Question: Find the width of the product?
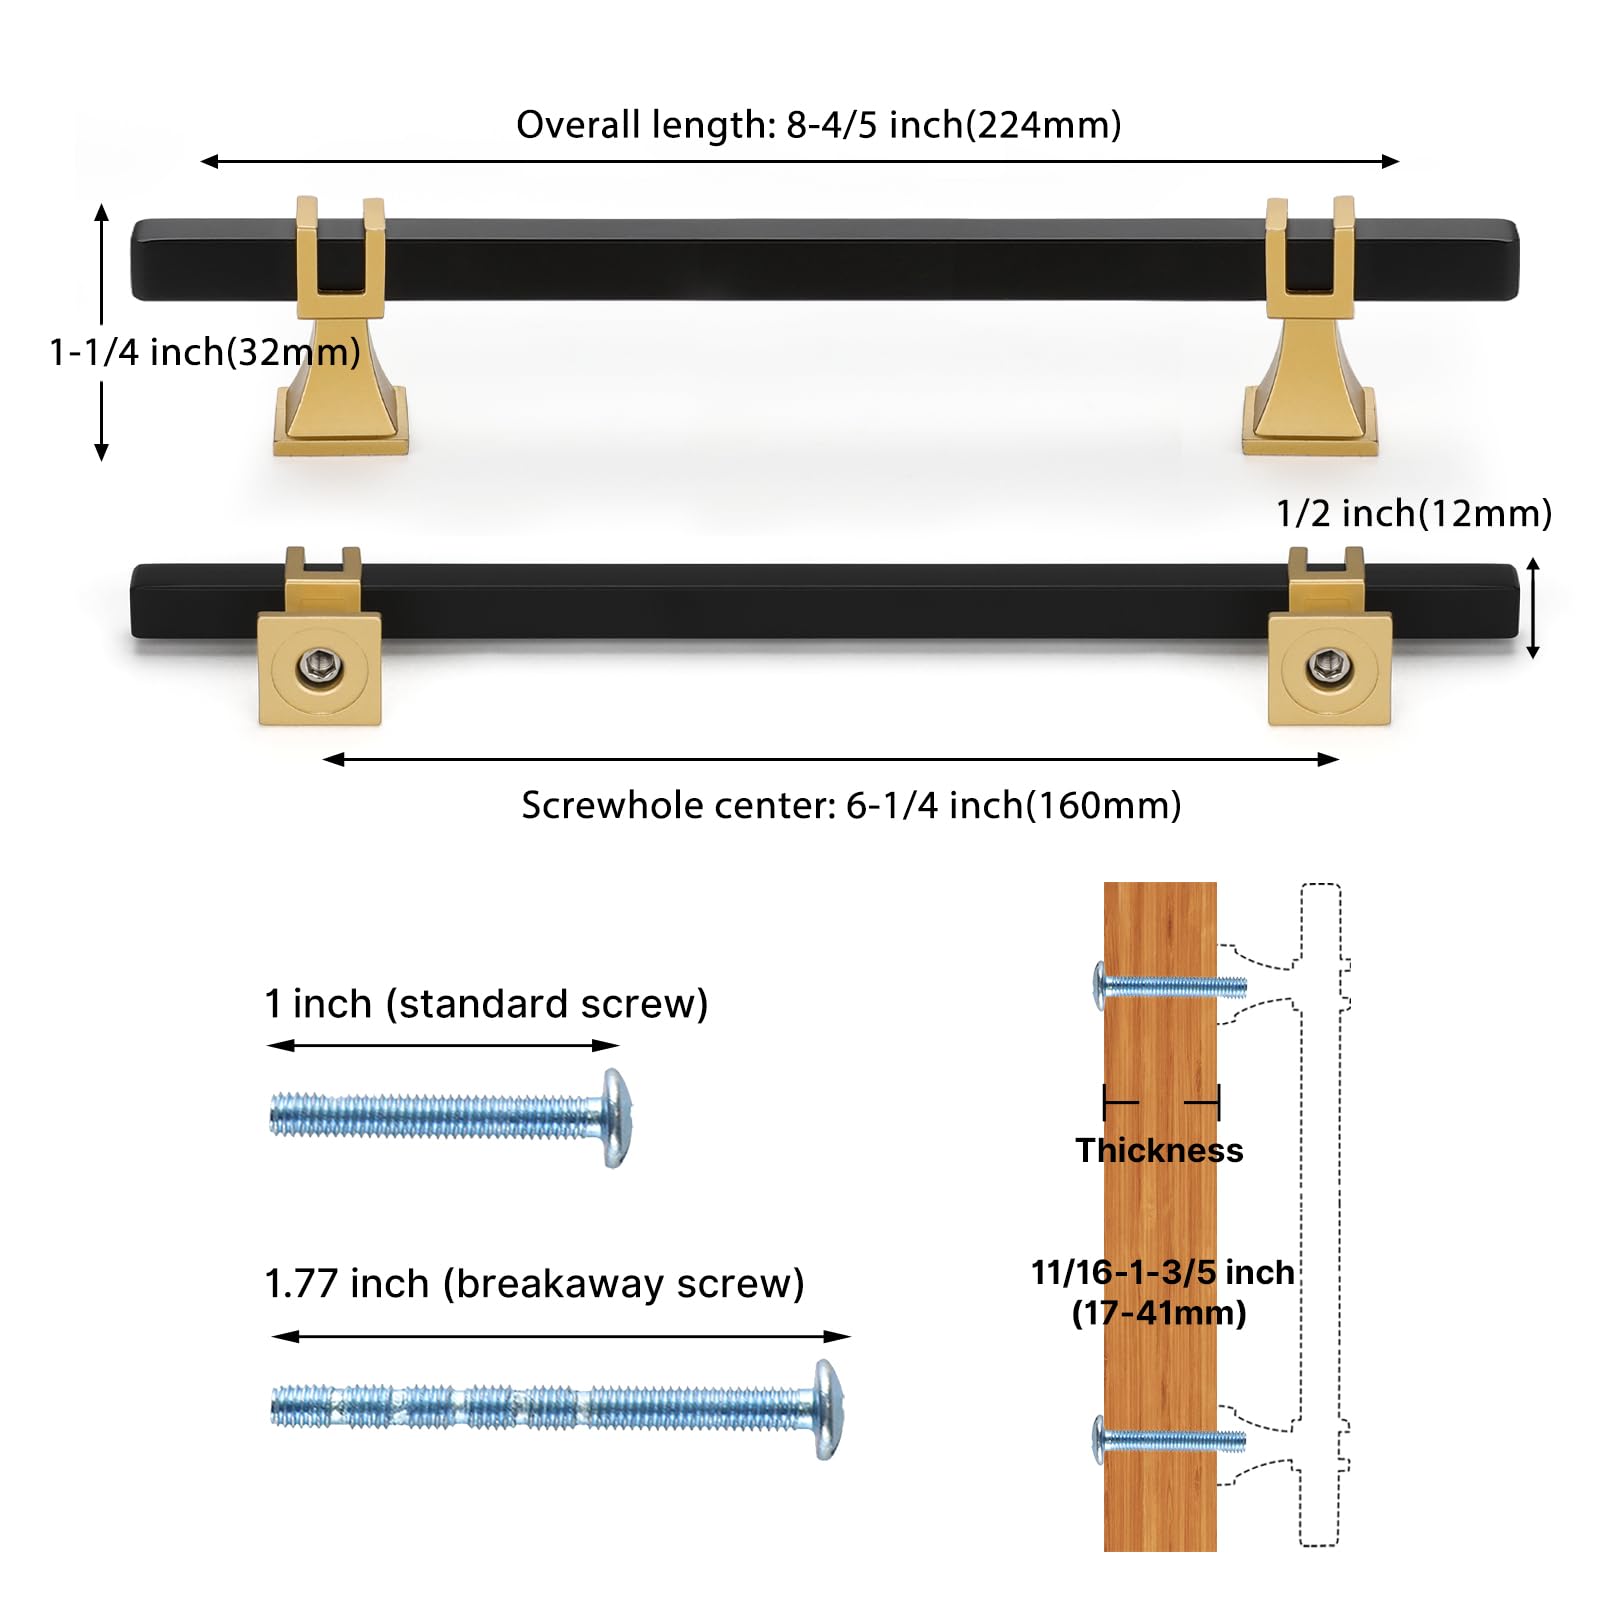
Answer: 1.77 inch